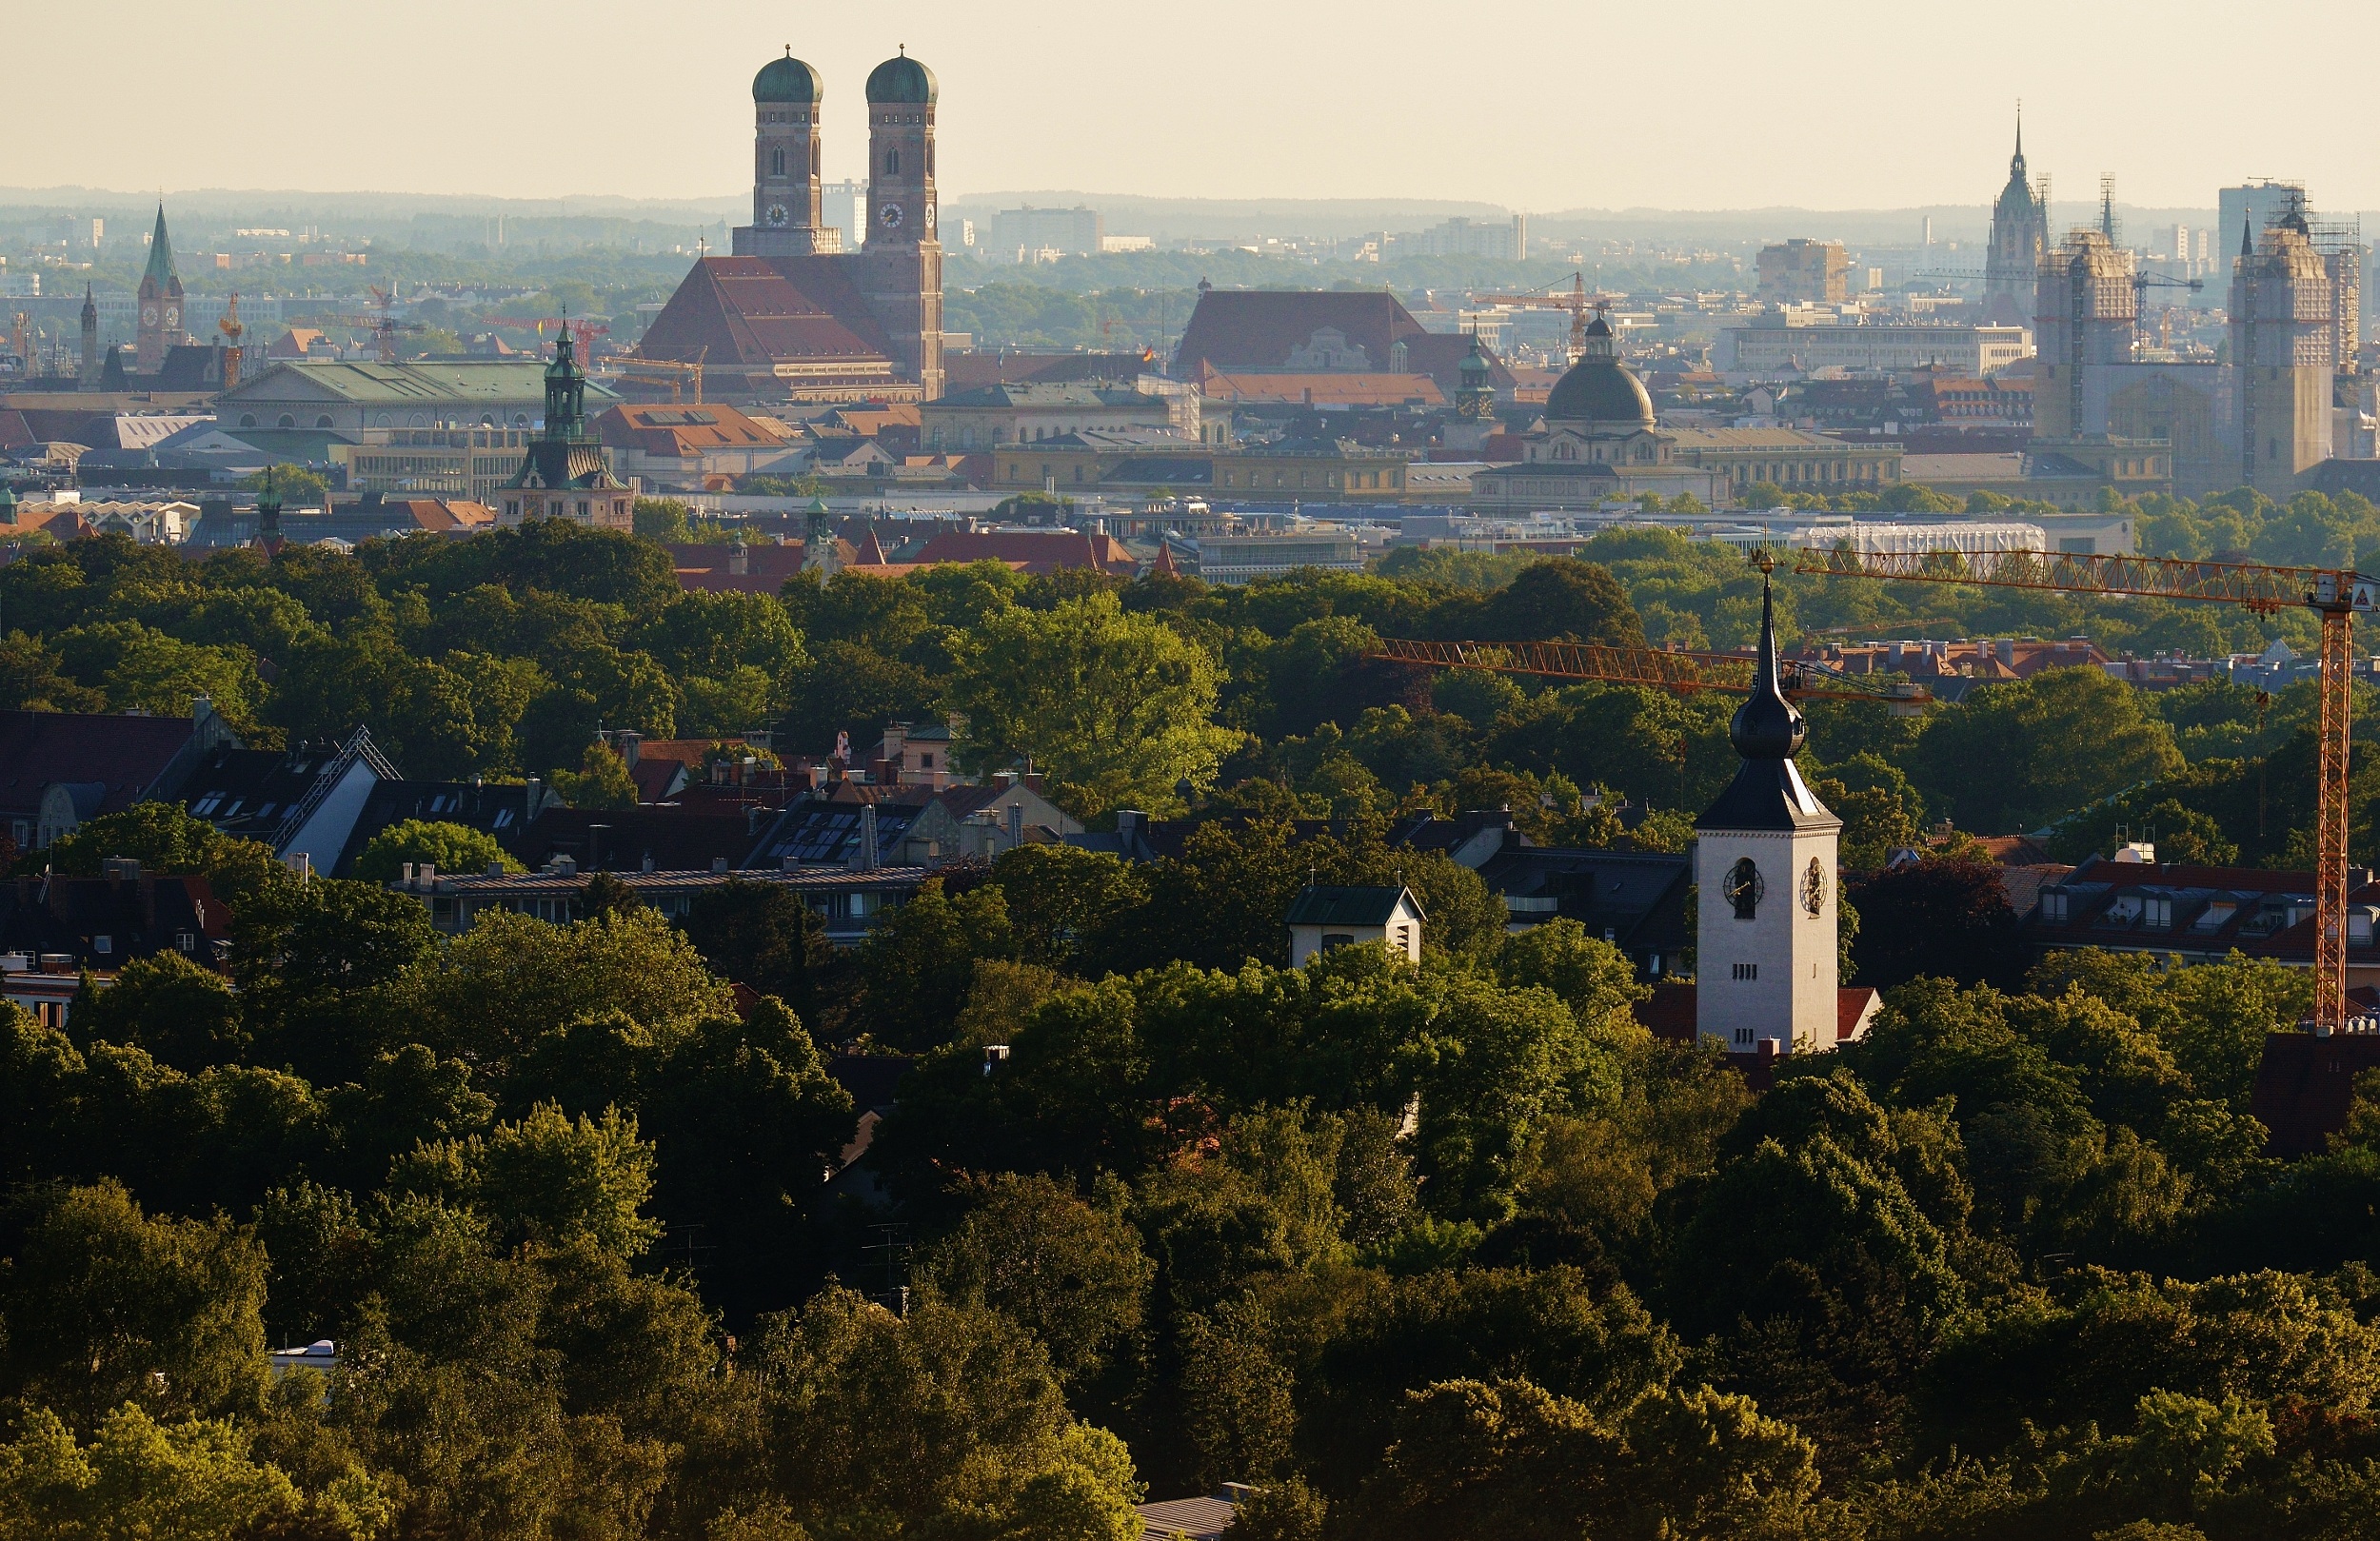
horizon, skyline, hill, town, building, city, skyscraper, cityscape, panorama, downtown, dusk, evening, tower, landmark, church, tourism, towers, bavaria, munich, frauenkirche, state capital, aerial photography, human settlement